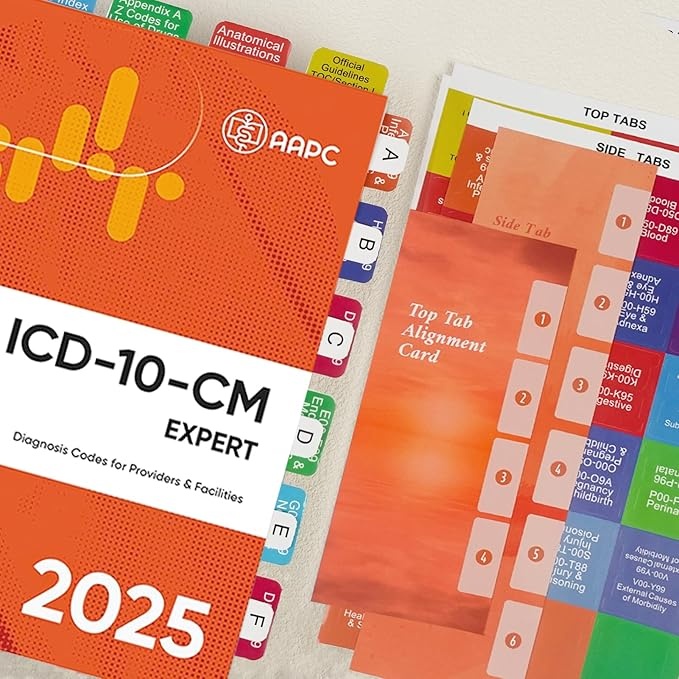
Index Tabs for ICD-10-CM Code Book 2025 AAPC Version, Upgraded Book Tabs, Color-Coded Medical Coding 2025, Laminated & Repositionable Tabs with Alignment Guide & Blank Tabs (Codebook Not Included)
Brand: SMARTMAGUS
About This *All-In-One Code Tabs & 26 A-Z Tabs* Covers all essential ICD-10-CM codes with color-coded organization. Includes 18 blank tabs for custom codes and 26 alphabet tabs for quick reference - most complete set *Multi-Professional Coding Solution* Used by CPC examinees, hospital billers, and clinical staff: 40% faster code lookup vs. untabbed books (per 2024 AAPC survey) *Foolproof Alignment Guide & Page Numbers* Comes with precision placement template showing exact tab positions compatible for AAPC's 2025 codebook. Includes numbered placement guide showing exact page numbers for each tab. No more guessing where to position tabs *Write-On/Wipe-Off Laminated Surface* Use dry-erase markers on blank tabs (included) to note frequently used codes. Thicker 0.15mm PVC resists curling and stays readable after 10+ rewrites - perfect for busy coders *Bonus Coding Toolkit Included* 1) Anti-slip bookmarks, 2) quick reference page numbers sheet, 3) how to apply instruction. Everything needed for stress-free tab installation
Category: Office Supplies > Filing & Organization > Binding Supplies > Binder Accessories > Index Dividers